Gerald R. Ford Birthsite and Gardens

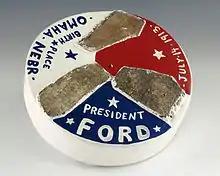
Plaster of Paris disc composed of three pieces of bricks from Gerald R. Ford's birthplace in Omaha, Nebraska.

The memorial was dedicated in 1977. Ford partnered with Paxson on some fundraising. The former president returned in 1980 for the dedication of a rose garden in honor of Betty Ford. An exhibit kiosk contains information about Ford.